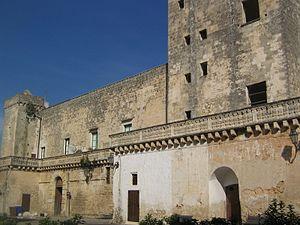
Dans le Salento se trouvent de nombreux châteaux et palais fortifiés construits au cours des diverse périodes historiques par les familles colonisatrices, parfois en modifiant ceux qui étaient pré-existants.